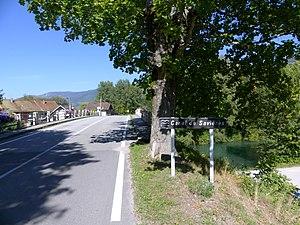
Vue de l'ancienne route nationale 514 traversant le canal de Savières dans le hameau de Portout, dans le nord de la Savoie.
La route nationale 514, ou RN 514, était une route nationale française reliant Chindrieux à Villarcher. À la suite de la réforme de 1972, le tronçon de Chindrieux à Bourdeau a été déclassé en RD 914 et celui de Bourdeau à Villarcher a été renuméroté RN 504.